The Green Temptation

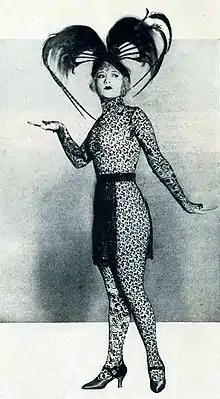
Betty Compson in a film still.

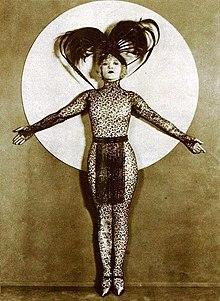
Still with Betty Compson.

Betty plays a girl who is involved in the Paris criminal underworld. During World War I she becomes a wartime Red Cross nurse and after the war leaves for America for a new start in life. There she meets an old wartime colleague (Kosloff), a criminal who is conniving to steal a valuable jewel called 'The Green Temptation'. Kosloff wants Betty to help him steal the jewel and when she balks he threatens to reveal her sordid past to her new American friends. Scotland Yard detective (Mahlon Hamilton), probably hired to protect the jewel, is sweet on Betty and kills Kosloff when he tries to steal the jewel.